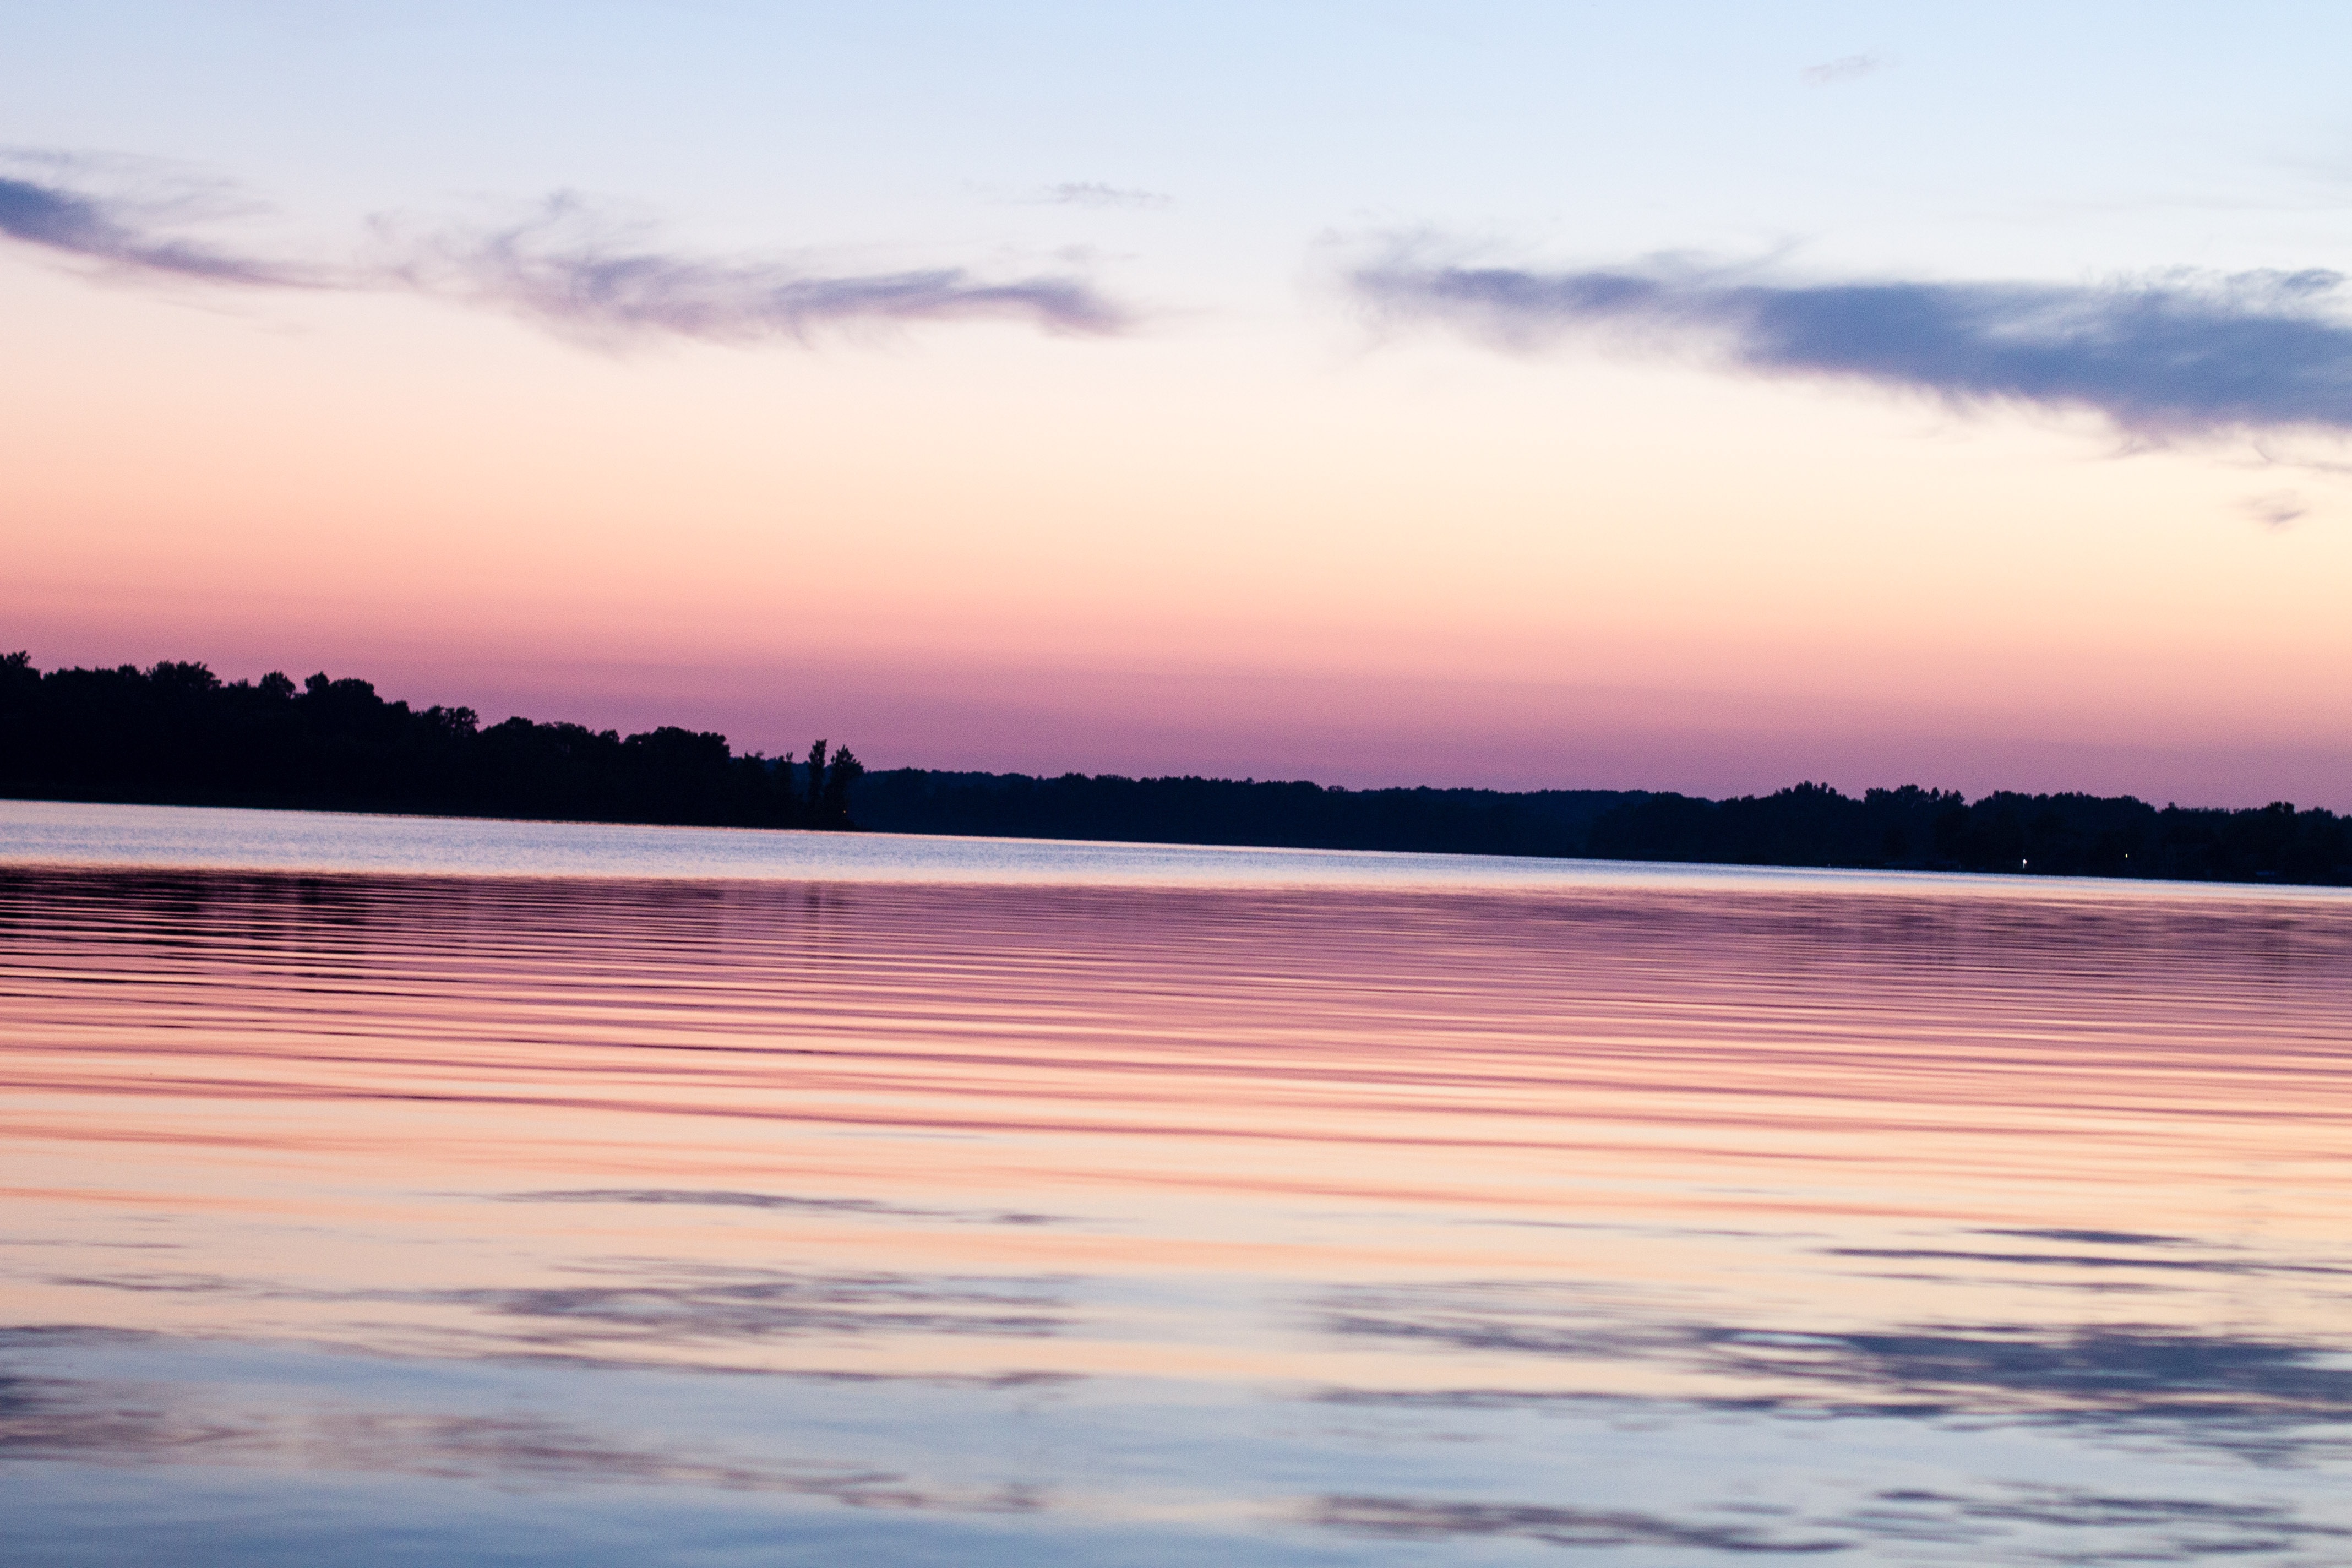
beach, sea, ocean, horizon, cloud, sky, sunrise, sunset, sunlight, morning, shore, wave, lake, dawn, dusk, evening, reflection, body of water, loch, afterglow, atmospheric phenomenon